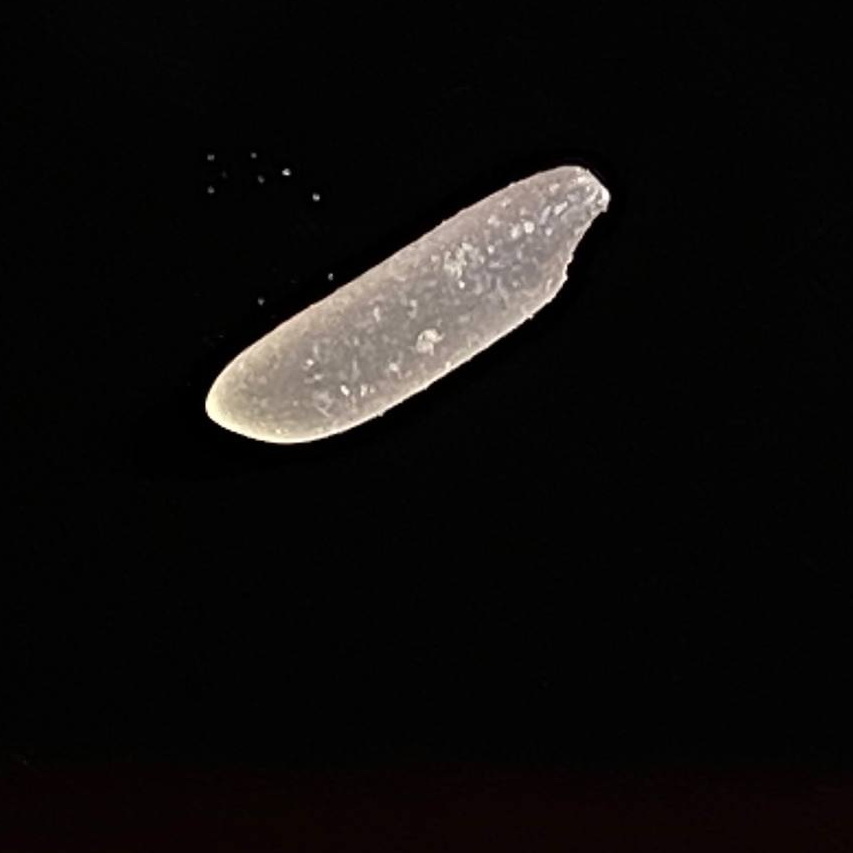
Rice variety: Katarivog